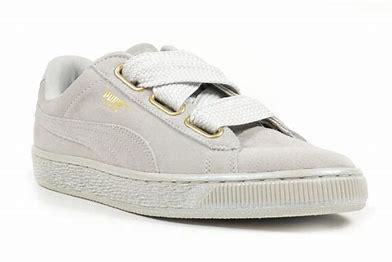
Brand: Puma
Model: Basket Heart